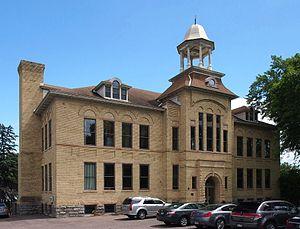
Excelsior est une ville du comté de Hennepin, dans l’État du Minnesota, aux États-Unis. Sa population s’élevait à 2 188 habitants lors du recensement de 2010, estimée à 2 316 habitants en 2016.